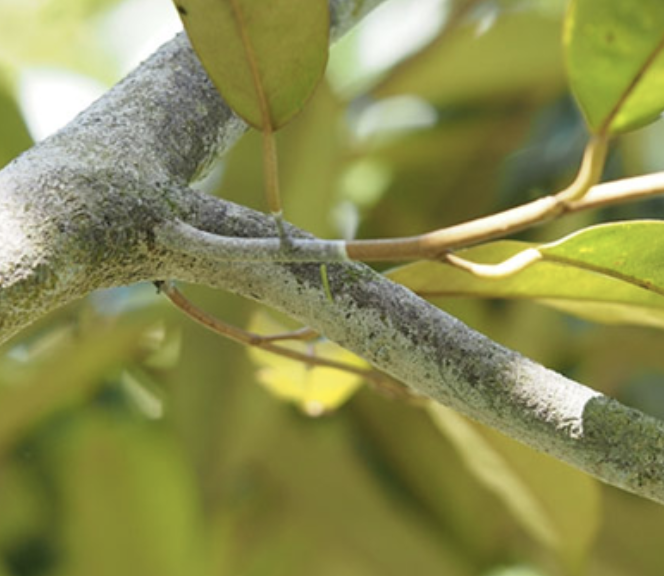
Label: pink_disease